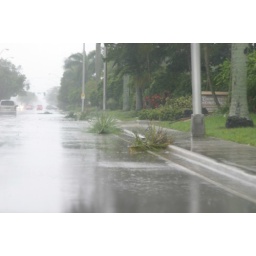
lots of water in the street